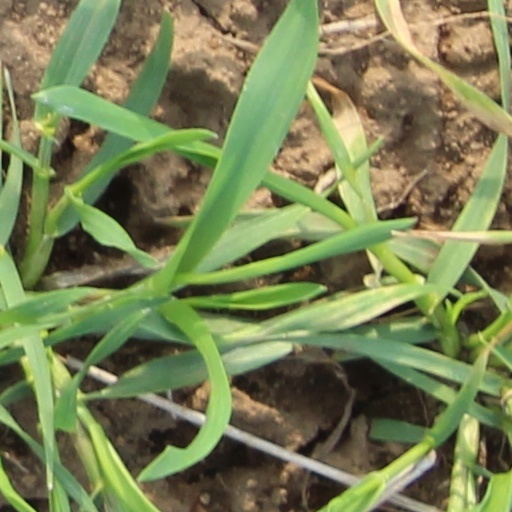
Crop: wheat